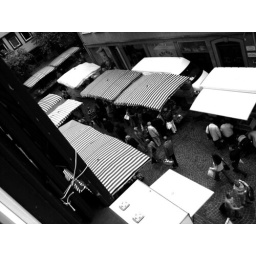
every Wednesday and Saturday there is market in front of my home in the pedestrian area